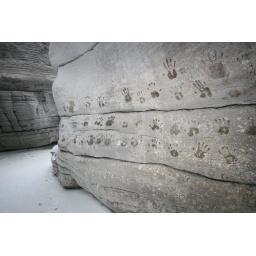
MALIGNE CANYON JASPER. Handprints on the frozen rock face made by the days hikers.